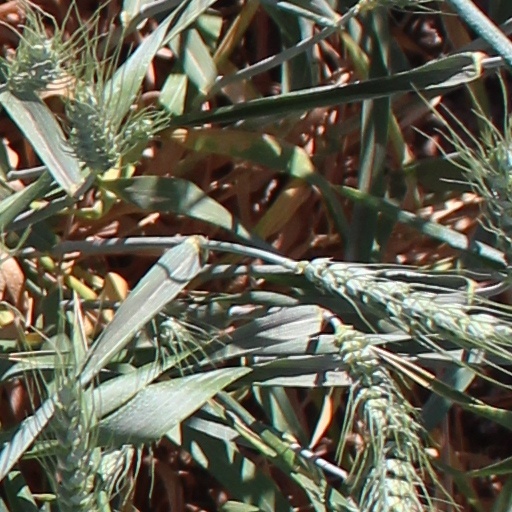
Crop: wheat